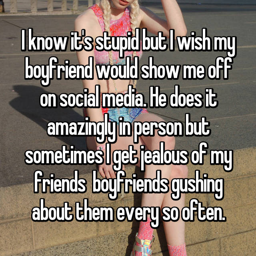
i know it 's stupid but i wish my boyfriend would show me off on social media .